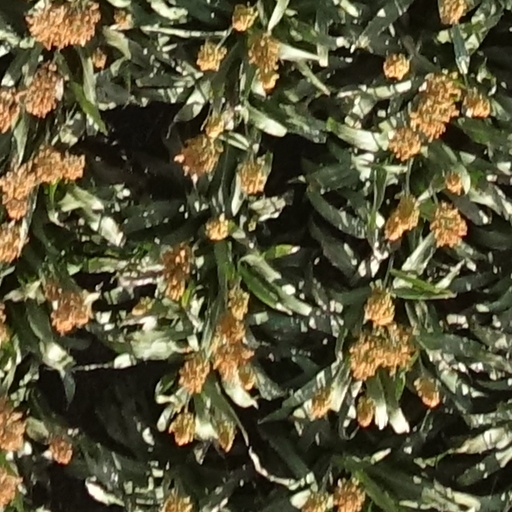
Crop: sorghum